868

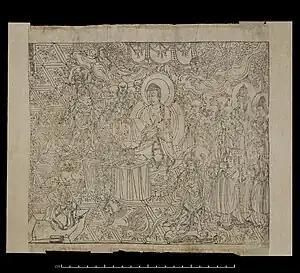
First printed copy of the "Diamond Sūtra"

Year 868 (DCCCLXVIII) was a leap year starting on Thursday of the Julian calendar.